Little Women (2019 film)

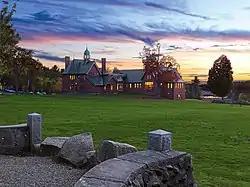
Filming primarily took place in Harvard, Massachusetts.

In October 2013, it was announced that a new film adaptation of the novel "Little Women" by Louisa May Alcott was in development at Sony Pictures, with Olivia Milch writing the screenplay, and Robin Swicord and Denise Di Novi serving as producers. In March 2015, Amy Pascal joined as a producer on the new adaptation, with Sarah Polley hired to write the script and potentially direct. Ultimately, Polley's involvement never went beyond initial discussions. In August 2016, Greta Gerwig was hired to write the screenplay. In June 2018, Gerwig was announced as the film's director in addition to being its screenwriter. She had heard about Sony's plans to adapt the book in 2015 and urged her agent to get her in touch with the studio, conceding that while she "was not on anybody's list to direct this film", it was something she aspired to do, citing how the book had inspired her to become a writer and director. Pascal described Gerwig's pitch as "the ambition and the dreams that you have as a girl" and how they "get stomped out of you as you grow up" as well as "commerce and art and what we have to do to make things commercial." In addition to being Gerwig's first studio film she had directed, "Little Women" was her second solo directorial endeavor.